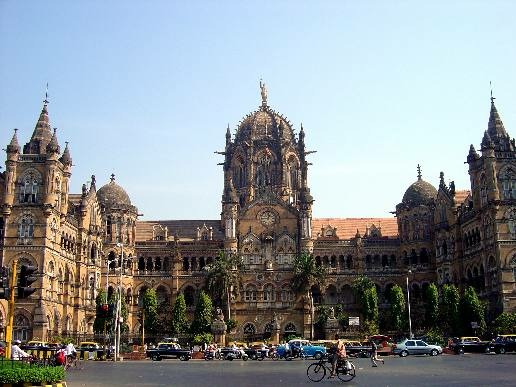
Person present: No